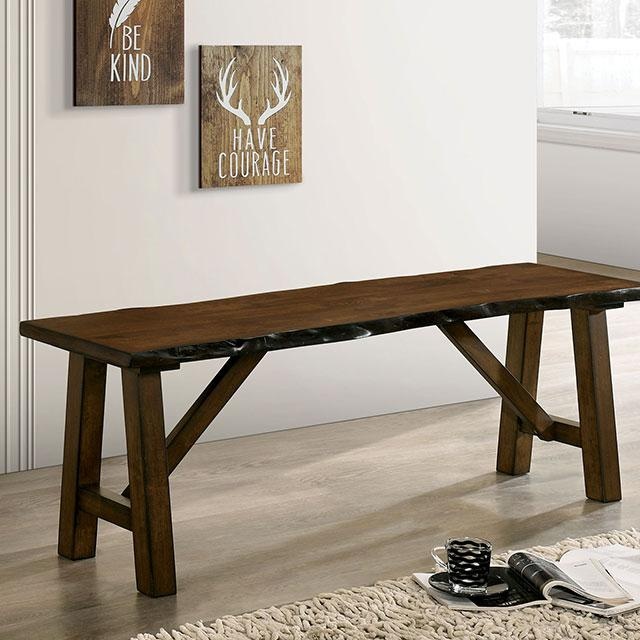
MAPLETON Bench
MAPLETON Bench, 53 7/8"W X 14"D X 18 1/4"H, 40.6lbs. Exuding an aura that is both humble and charming, this bench can serve as the perfect centerpiece for your home. Country vibes are abound with the angled legs, while the beautiful natural edges are cut in such a way that no two seats are the same. Topping it all off is the lush walnut finish that brings out the grain and richness of the rubber wood construction.
Brand: FOA East
Category: Furniture > Benches > Kitchen & Dining Benches